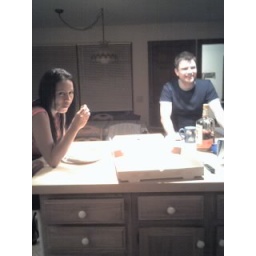
And the pizza which was fallen upon in a jackal like fashion after coming home from the bar.